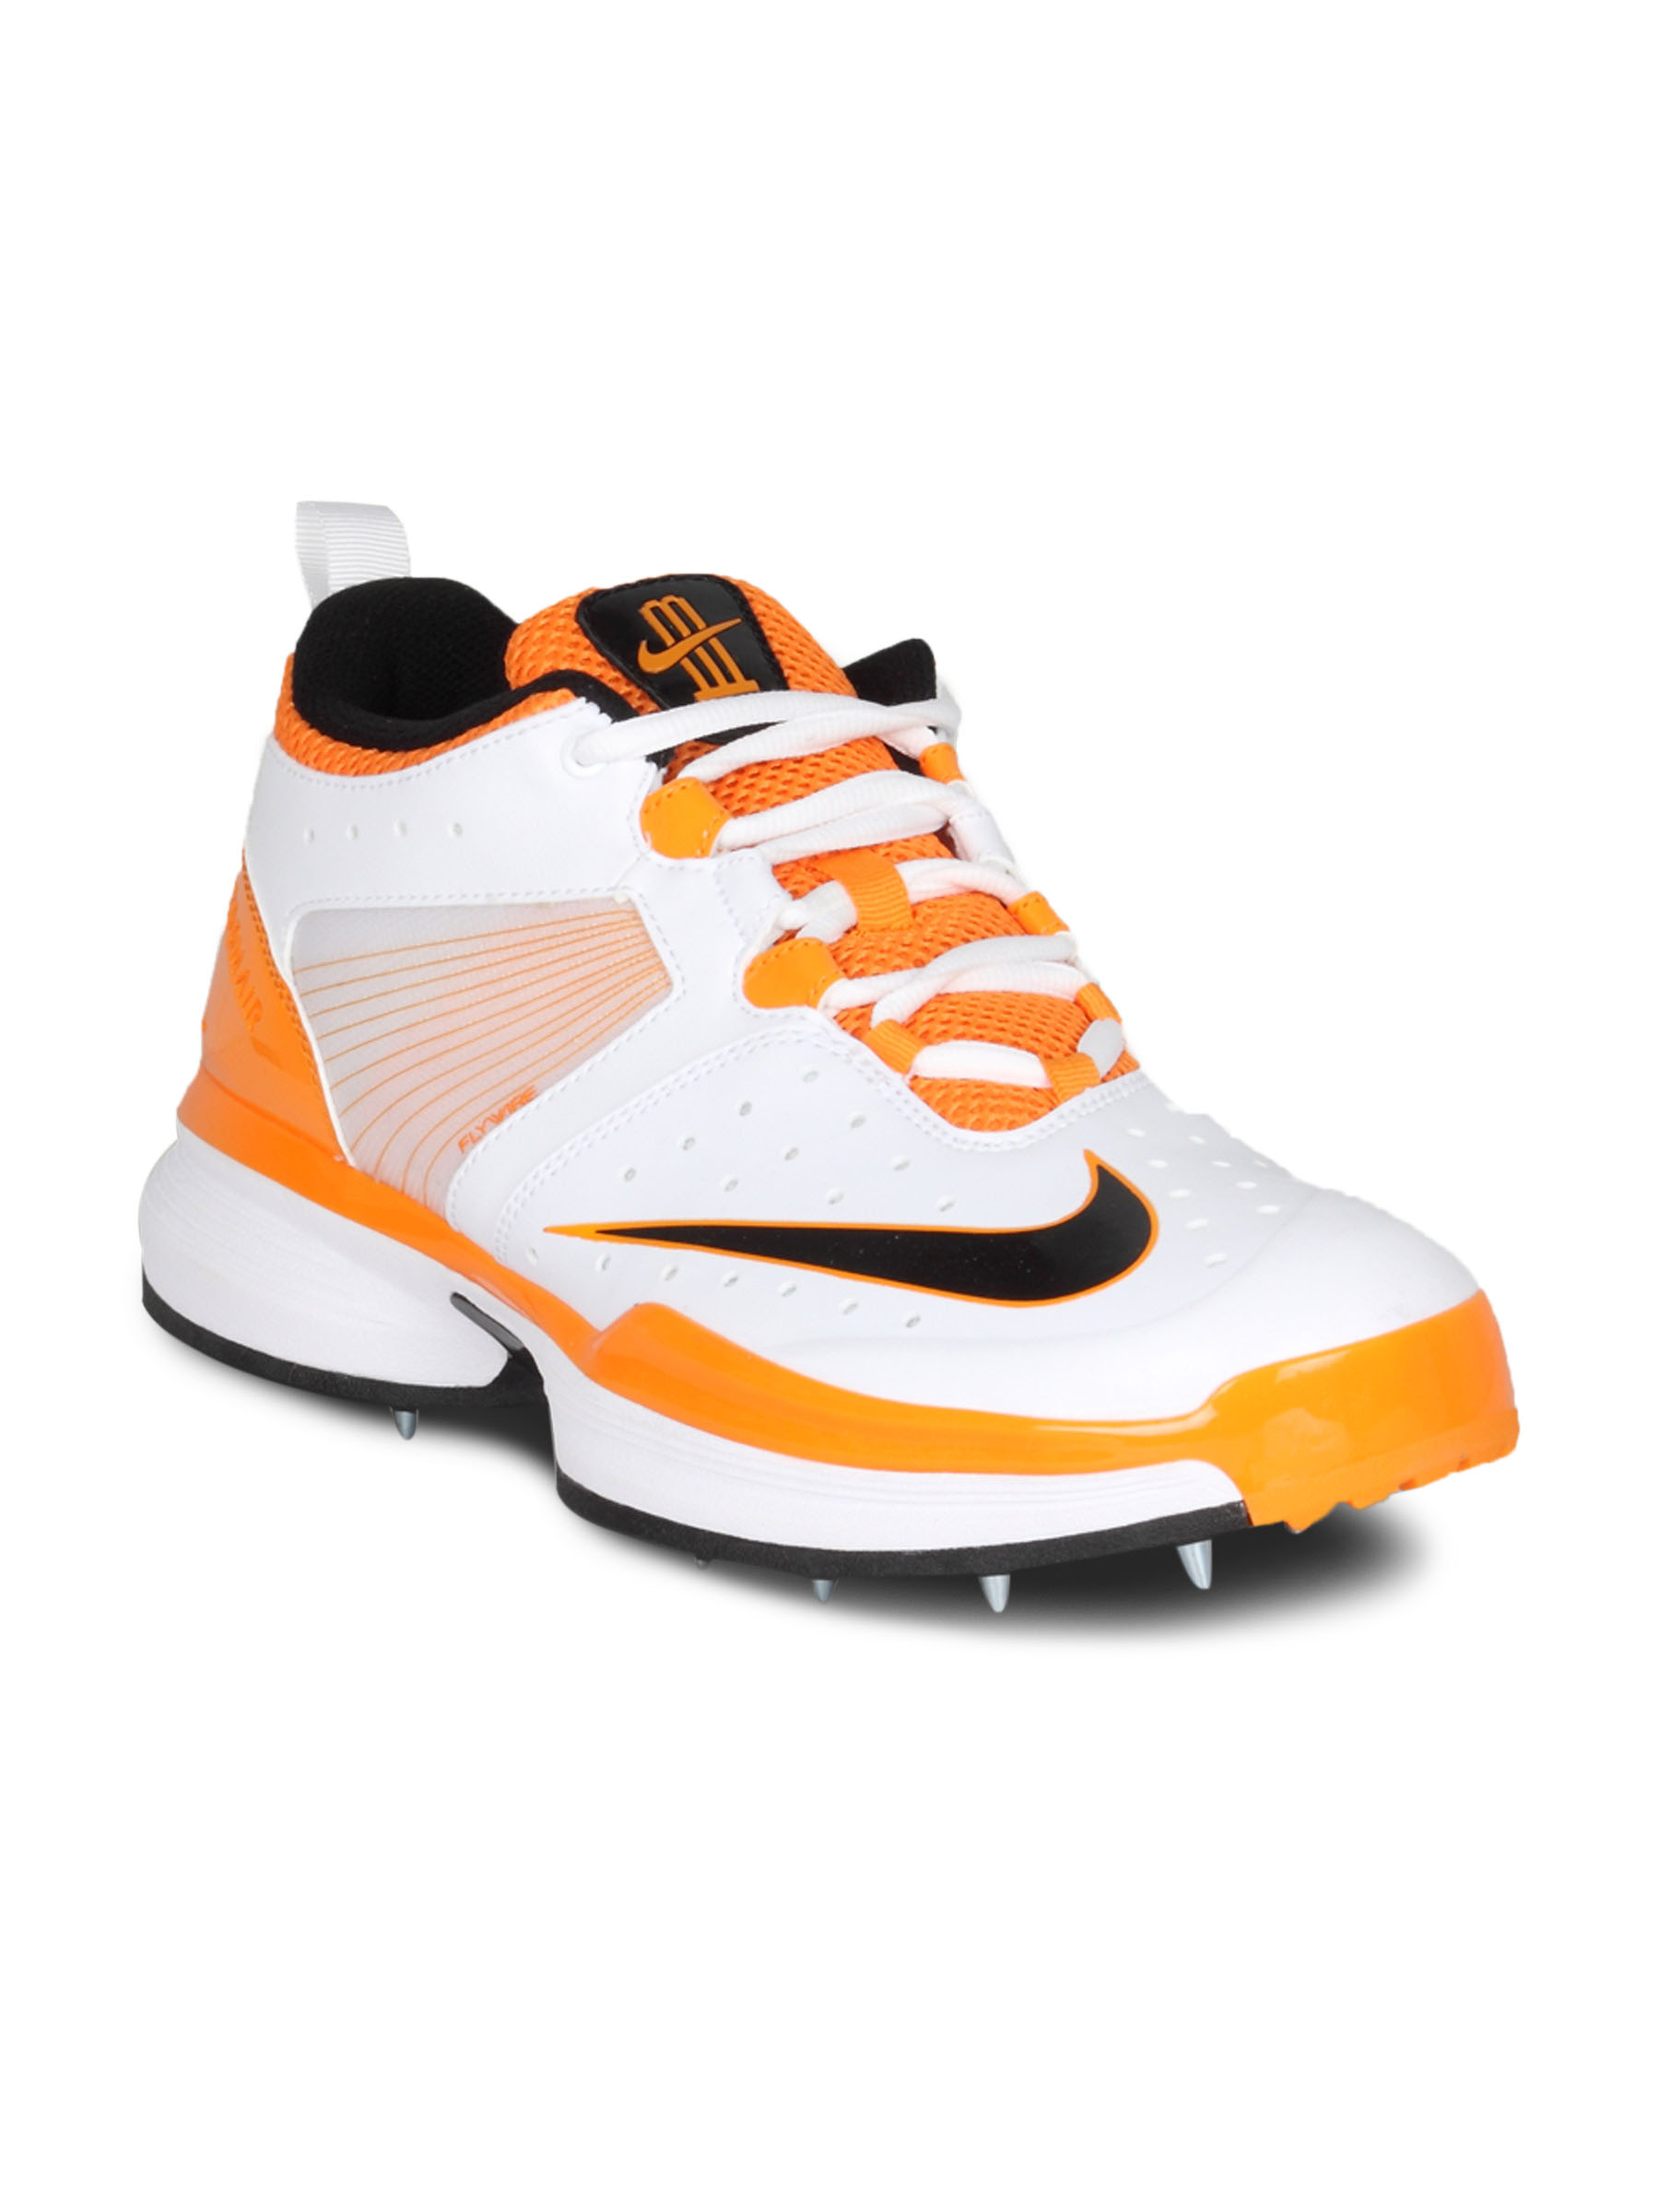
Nike Men Air Zoom Century White Shoes
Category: Footwear / Shoes / Sports Shoes
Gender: Men
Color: White
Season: Summer 2012
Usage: Sports